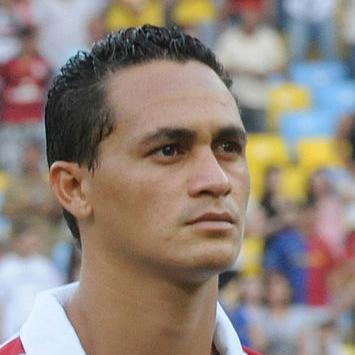
Age: 22